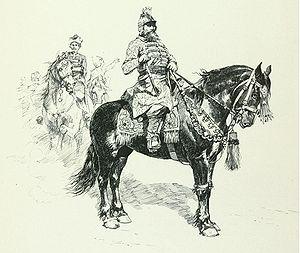
Cette page concerne l'année 1505 du calendrier julien.